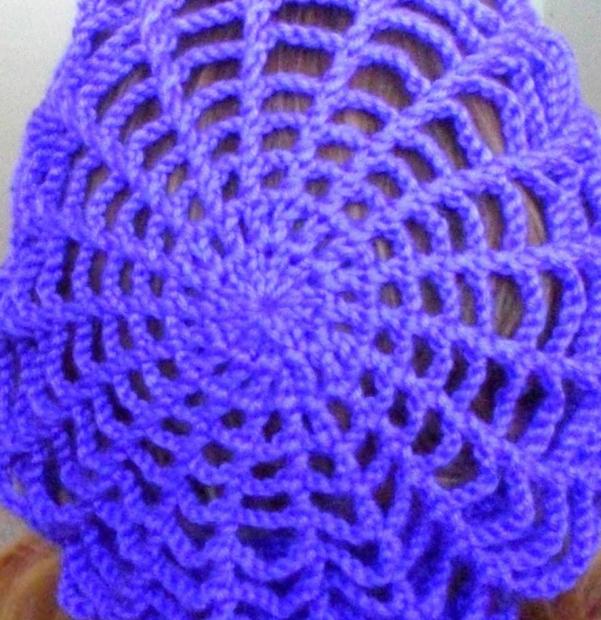
Texture: cobwebbed